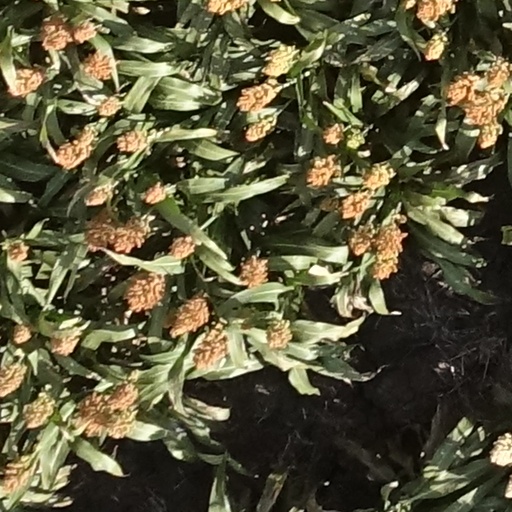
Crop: sorghum